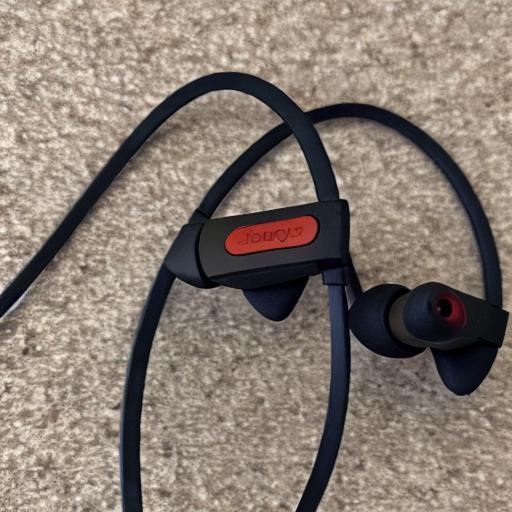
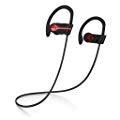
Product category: earbuds
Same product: no